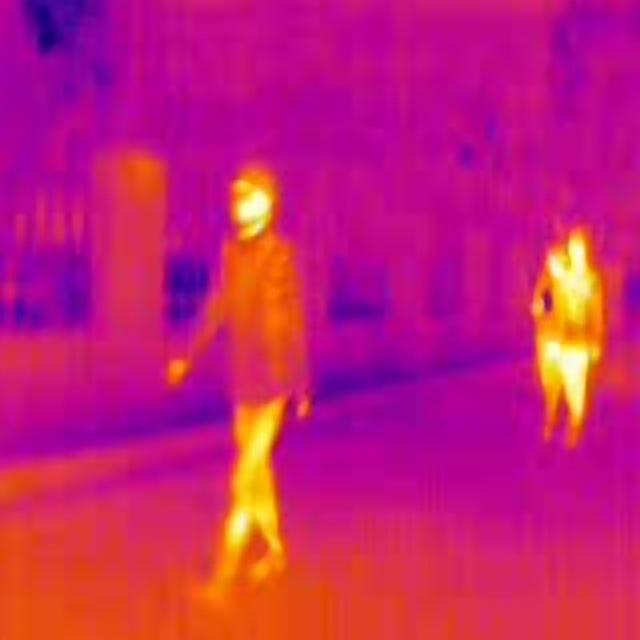
Detected objects:
label: person
label: person
label: person